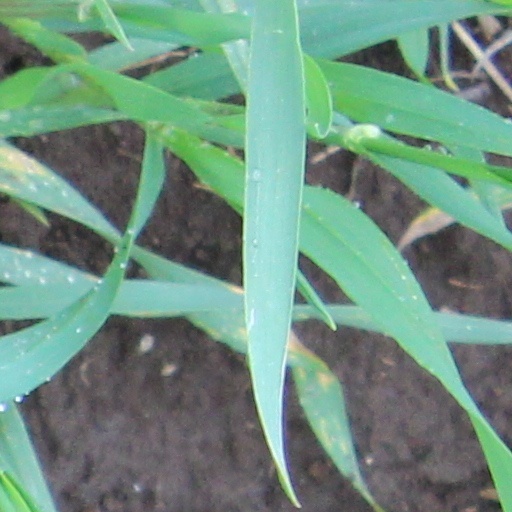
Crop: wheat